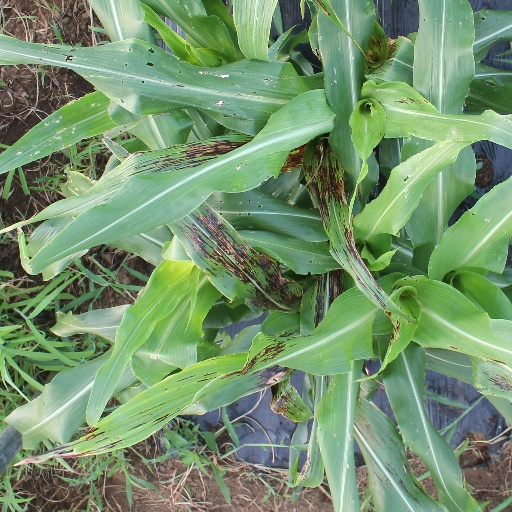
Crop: sorghum